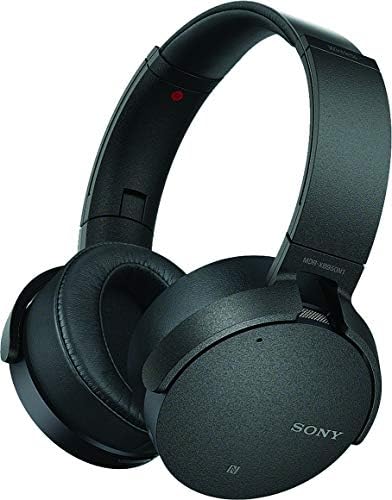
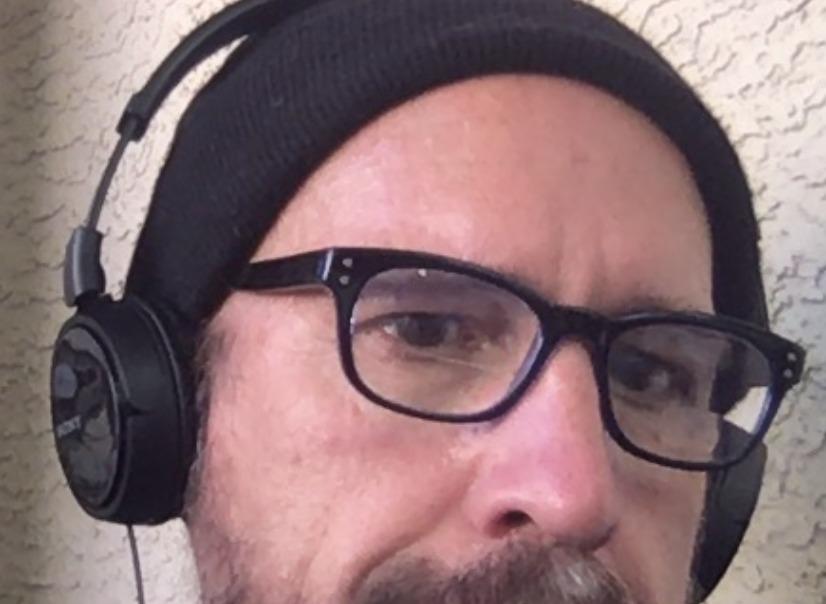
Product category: headphones
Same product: no